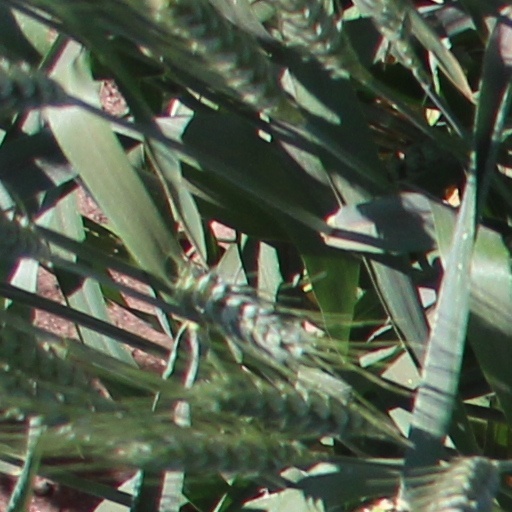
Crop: wheat